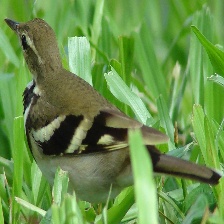
Species: FOREST WAGTAIL
Scientific name: DENDRONANTHUS INDICUS